Gavriil Ignatyev

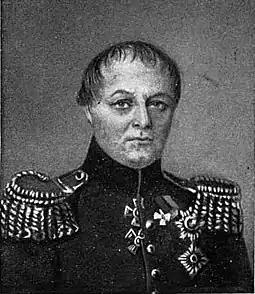

Gavriil Alexandrovich Ignatyev (1786 – 24 March 1852) was an Imperial Russian Army general of artillery who led the defence of the Babruysk fortress and the city of Babruysk from Napoleon's forces in 1812.